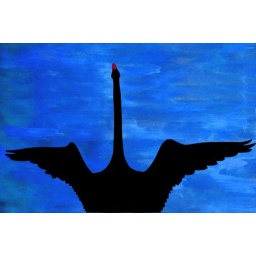
Statue of black swan in Perth